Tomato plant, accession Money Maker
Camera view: horizontal (90 deg, fisheye); turntable rotation: 30 degrees
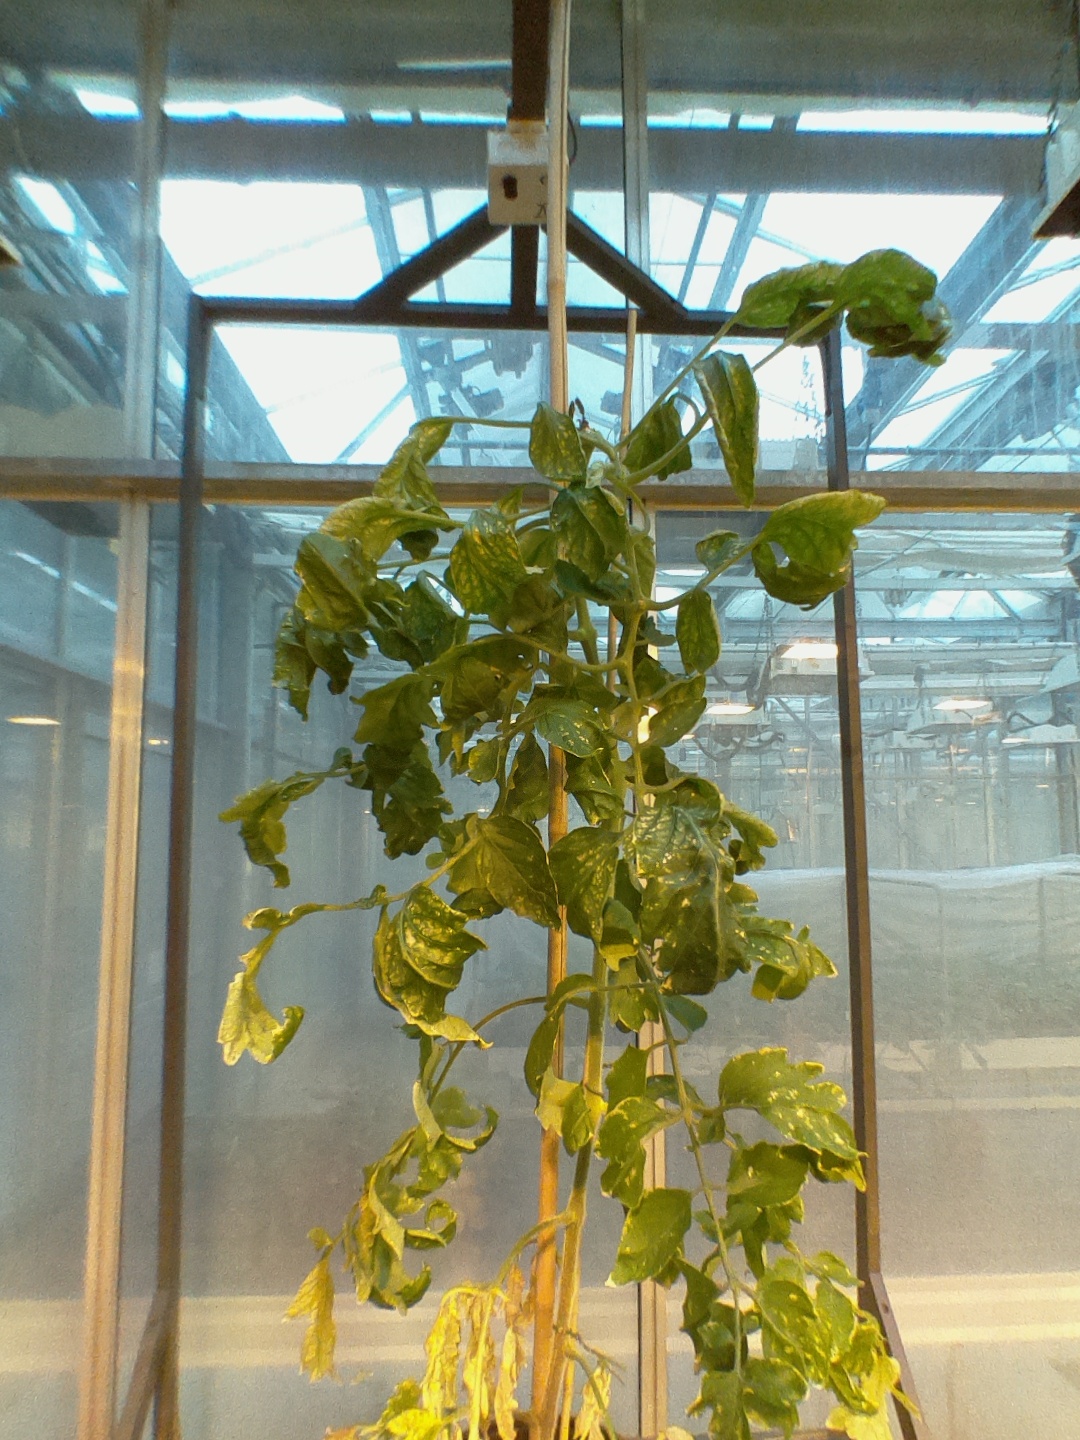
BBCH growth stage 29: 90%-100% Side shoots formed